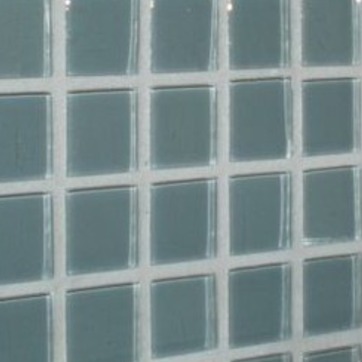
Material: tile